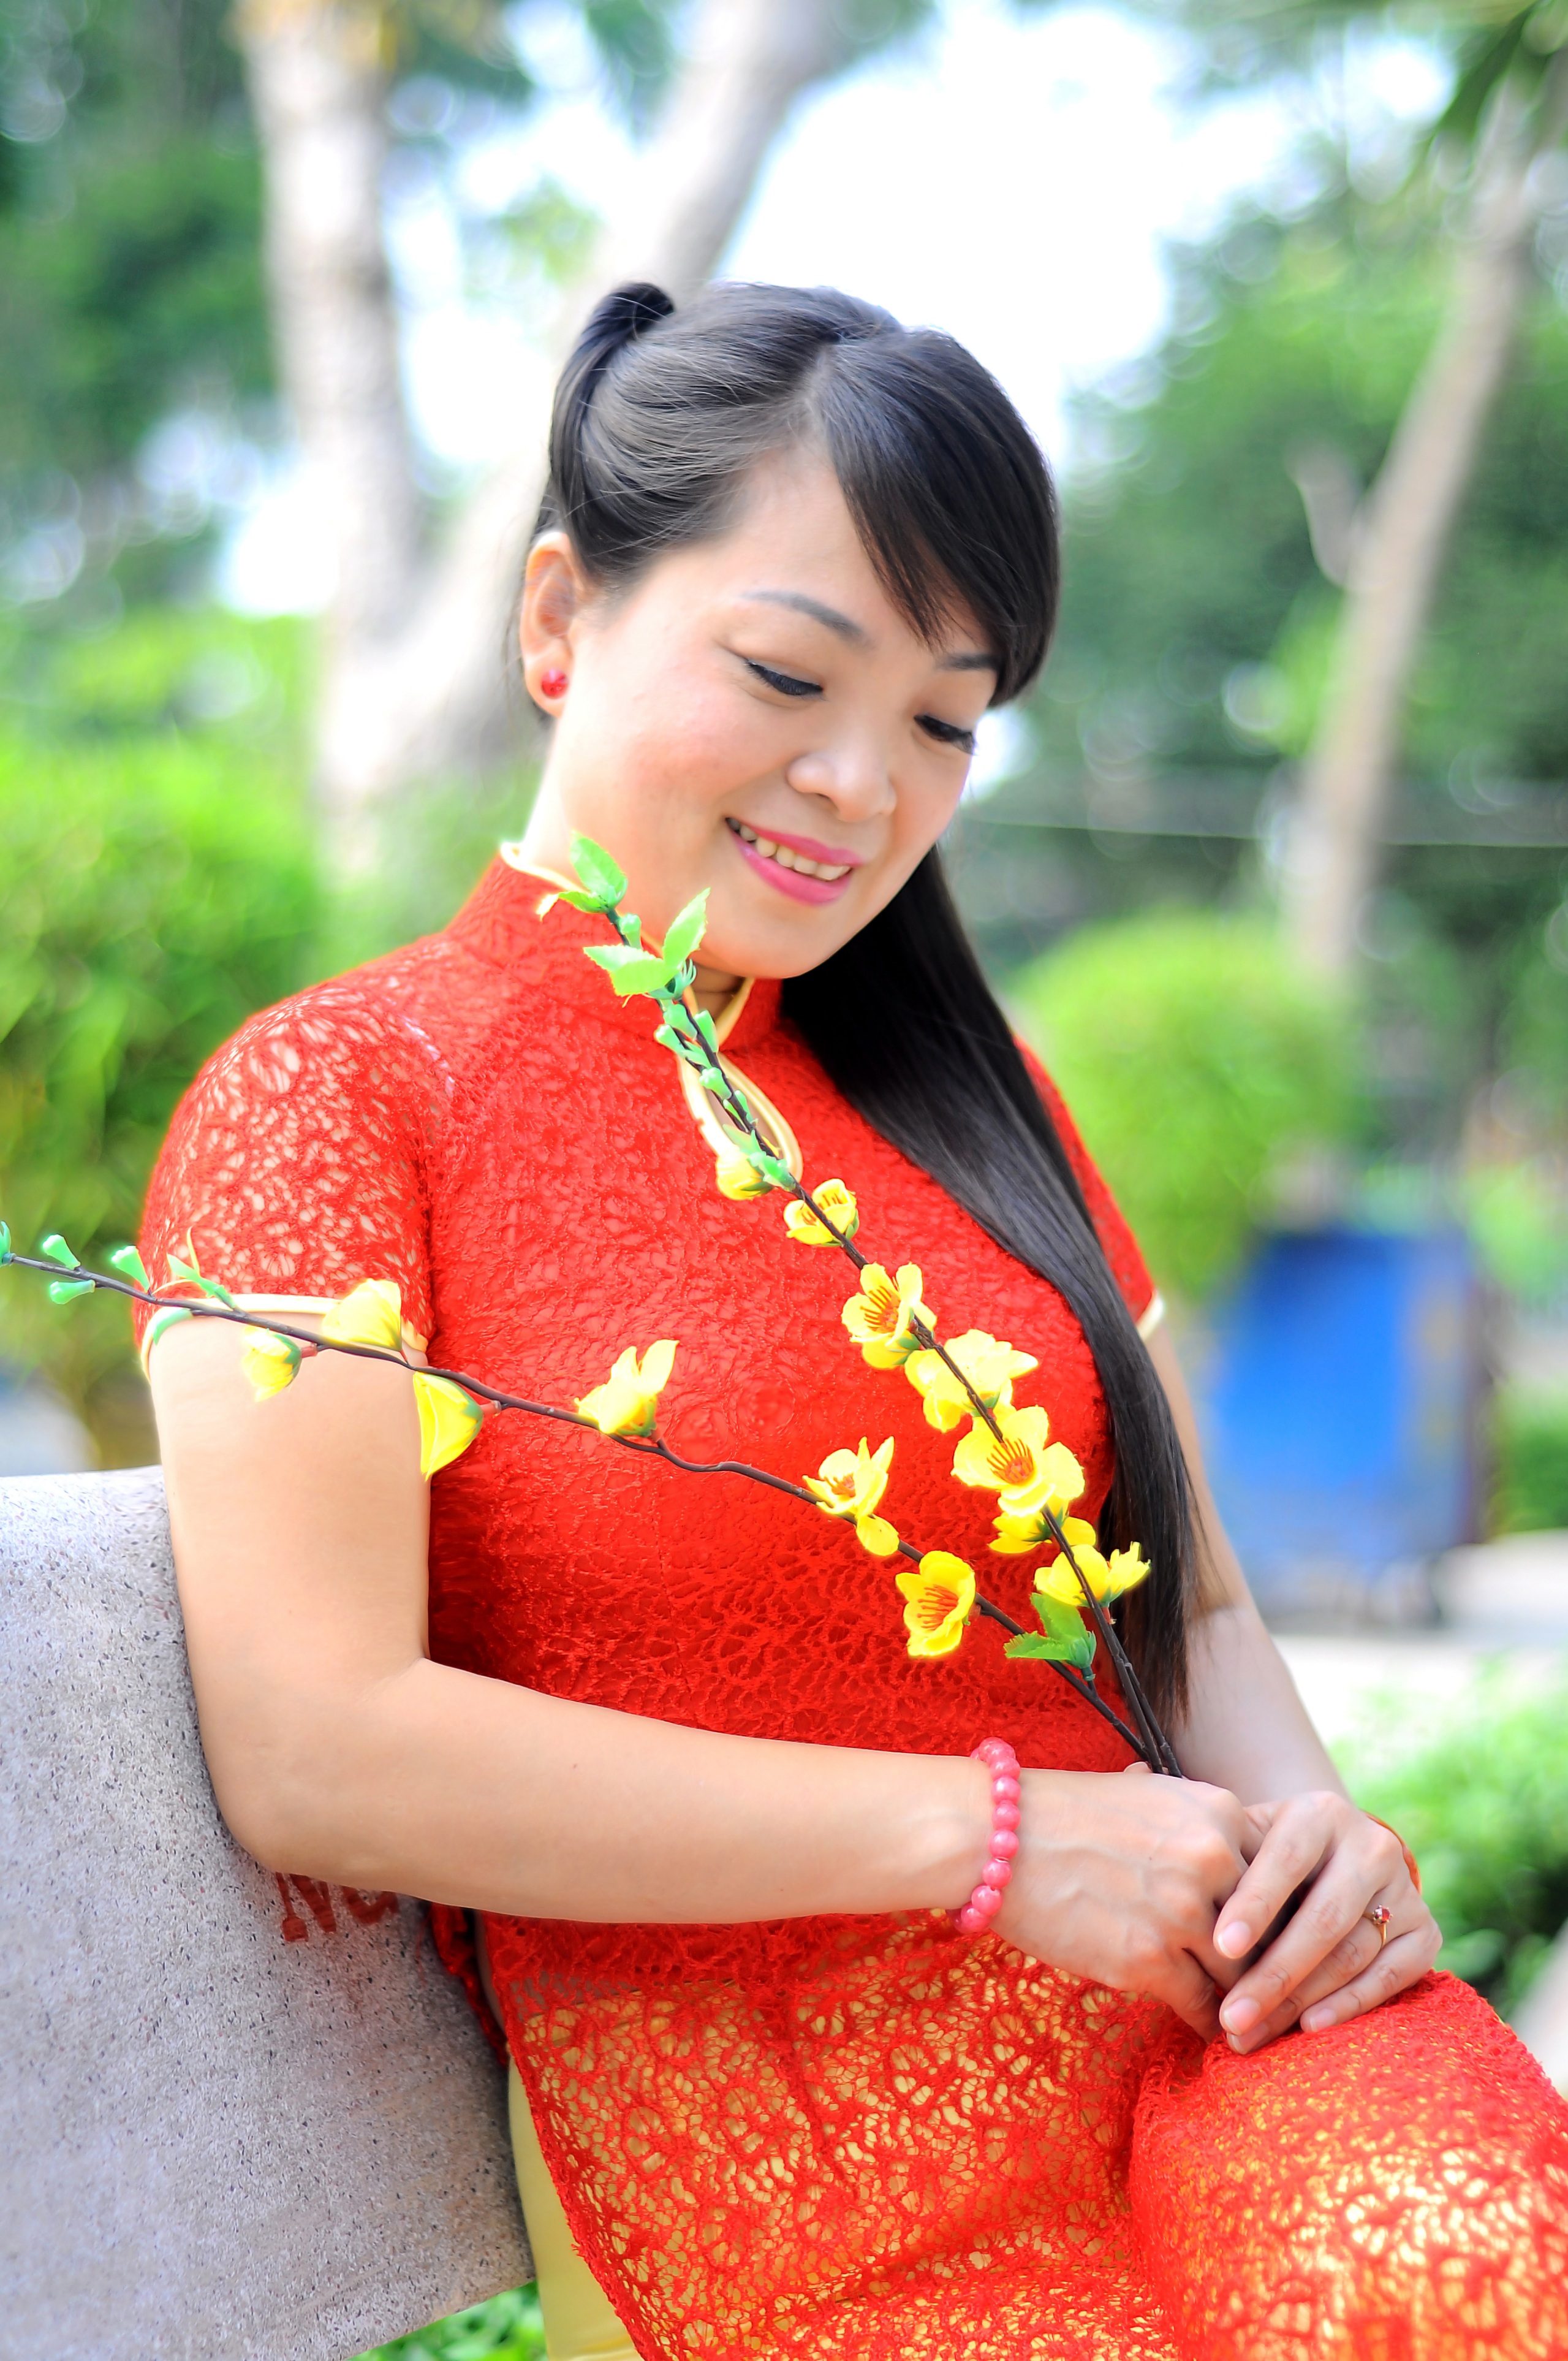
girl, woman, photography, flower, trunk, pattern, model, young, red, clothing, shirt, laugh, human body, white shirt, sunny, dress, beauty, vietnam, emotion, abdomen, photo shoot, long coat, portrait photography